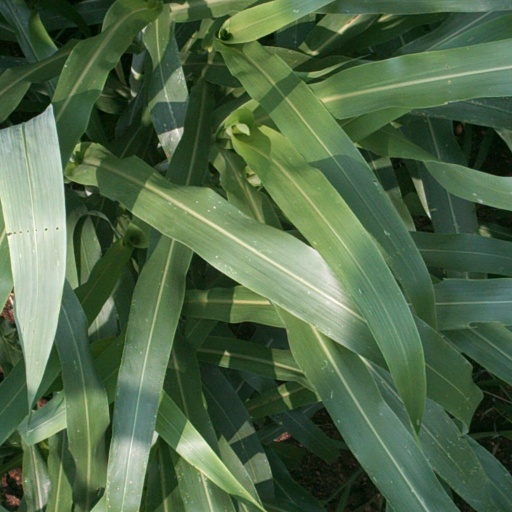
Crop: sorghum